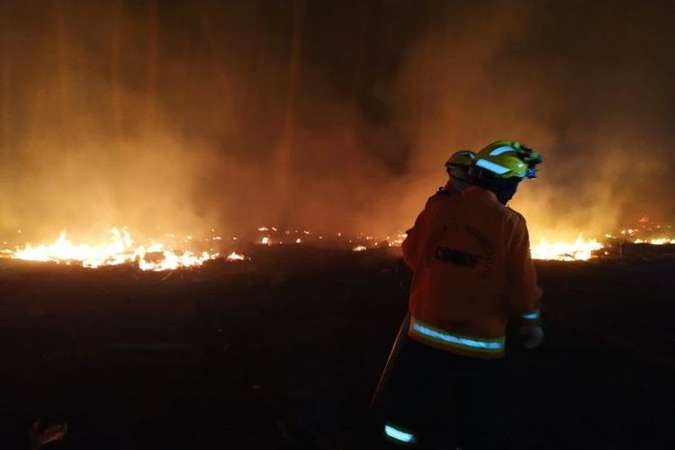
Fire: yes
Smoke: yes